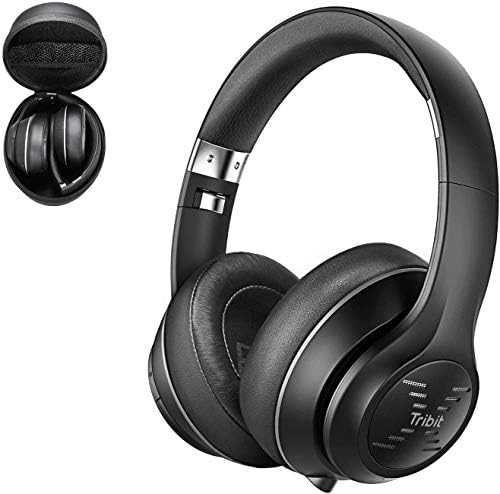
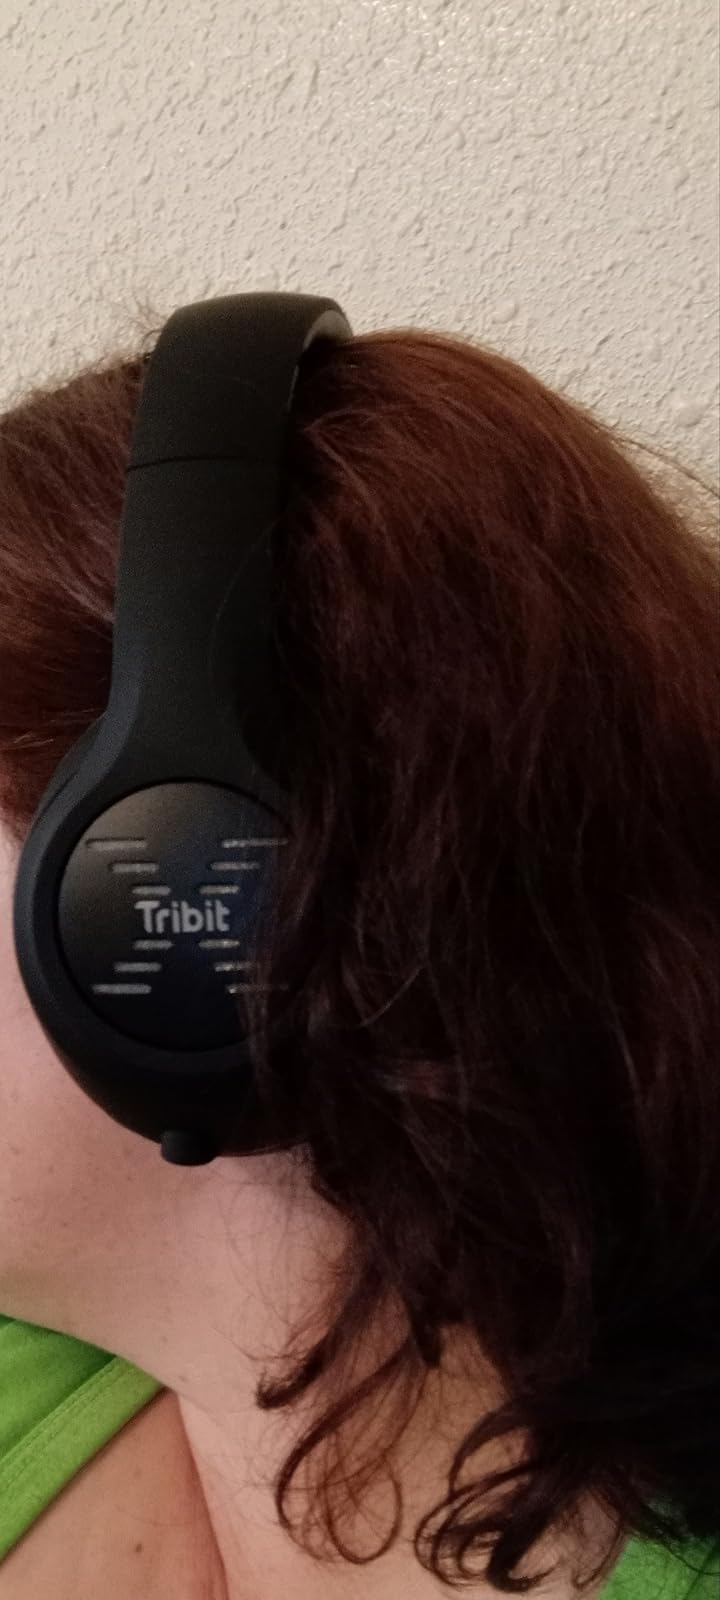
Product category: headphones
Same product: yes